Cysteine

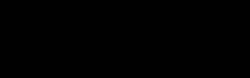
("R")-Cysteine (left) and ("S")-Cysteine (right) in zwitterionic form at neutral pH

Cysteinyl is a residue in high-protein foods. Some foods considered rich in cysteine include poultry, eggs, beef, and whole grains. In high-protein diets, cysteine may be partially responsible for reduced blood pressure and stroke risk. Although classified as a nonessential amino acid, in rare cases, cysteine may be essential for infants, the elderly, and individuals with certain metabolic diseases or who suffer from malabsorption syndromes. Cysteine can usually be synthesized by the human body under normal physiological conditions if a sufficient quantity of methionine is available.